Bank of Rogers Building

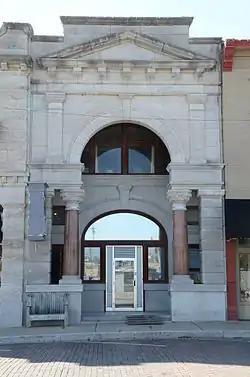

The Bank of Rogers Building is a historic commercial building. It is located at 114 South 1st Street in Rogers, Arkansas. It is an elegant two story Renaissance Revival structure with a limestone front. There are two facades, one of which is set back under a large Roman arch, which forms the major element of the outer facade. This arch begins on the first level with square outer pillars and round inner ones, and is flanked on the second level by marble pilasters, which rise to support a projecting entablature and pediment. The inner facade has the main entrance under a segmented arch, with a pair of sash windows under a round arch on the second level.